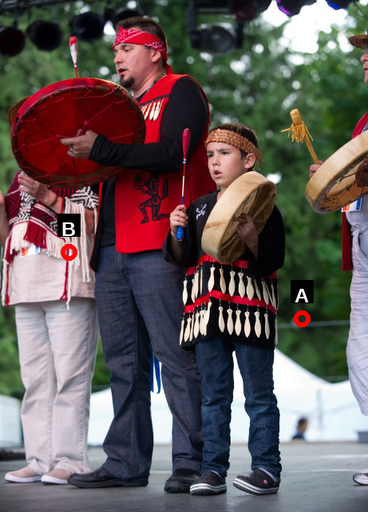
Question: Two points are circled on the image, labeled by A and B beside each circle. Which point is closer to the camera?
Select from the following choices.
(A) A is closer
(B) B is closer
Answer: B